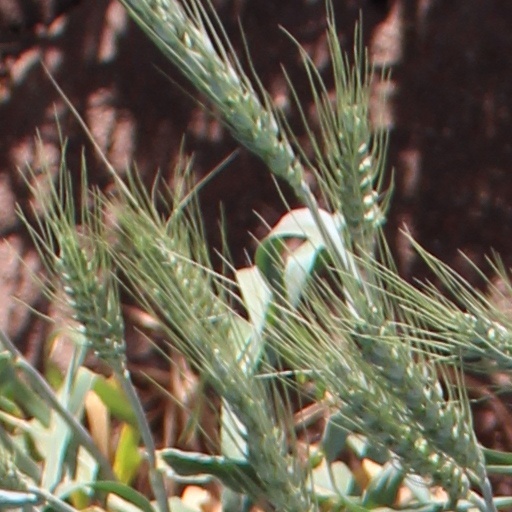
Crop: wheat